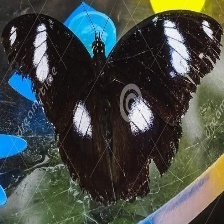
Species: DANAID EGGFLY
Butterfly family (ImageNet category): monarch